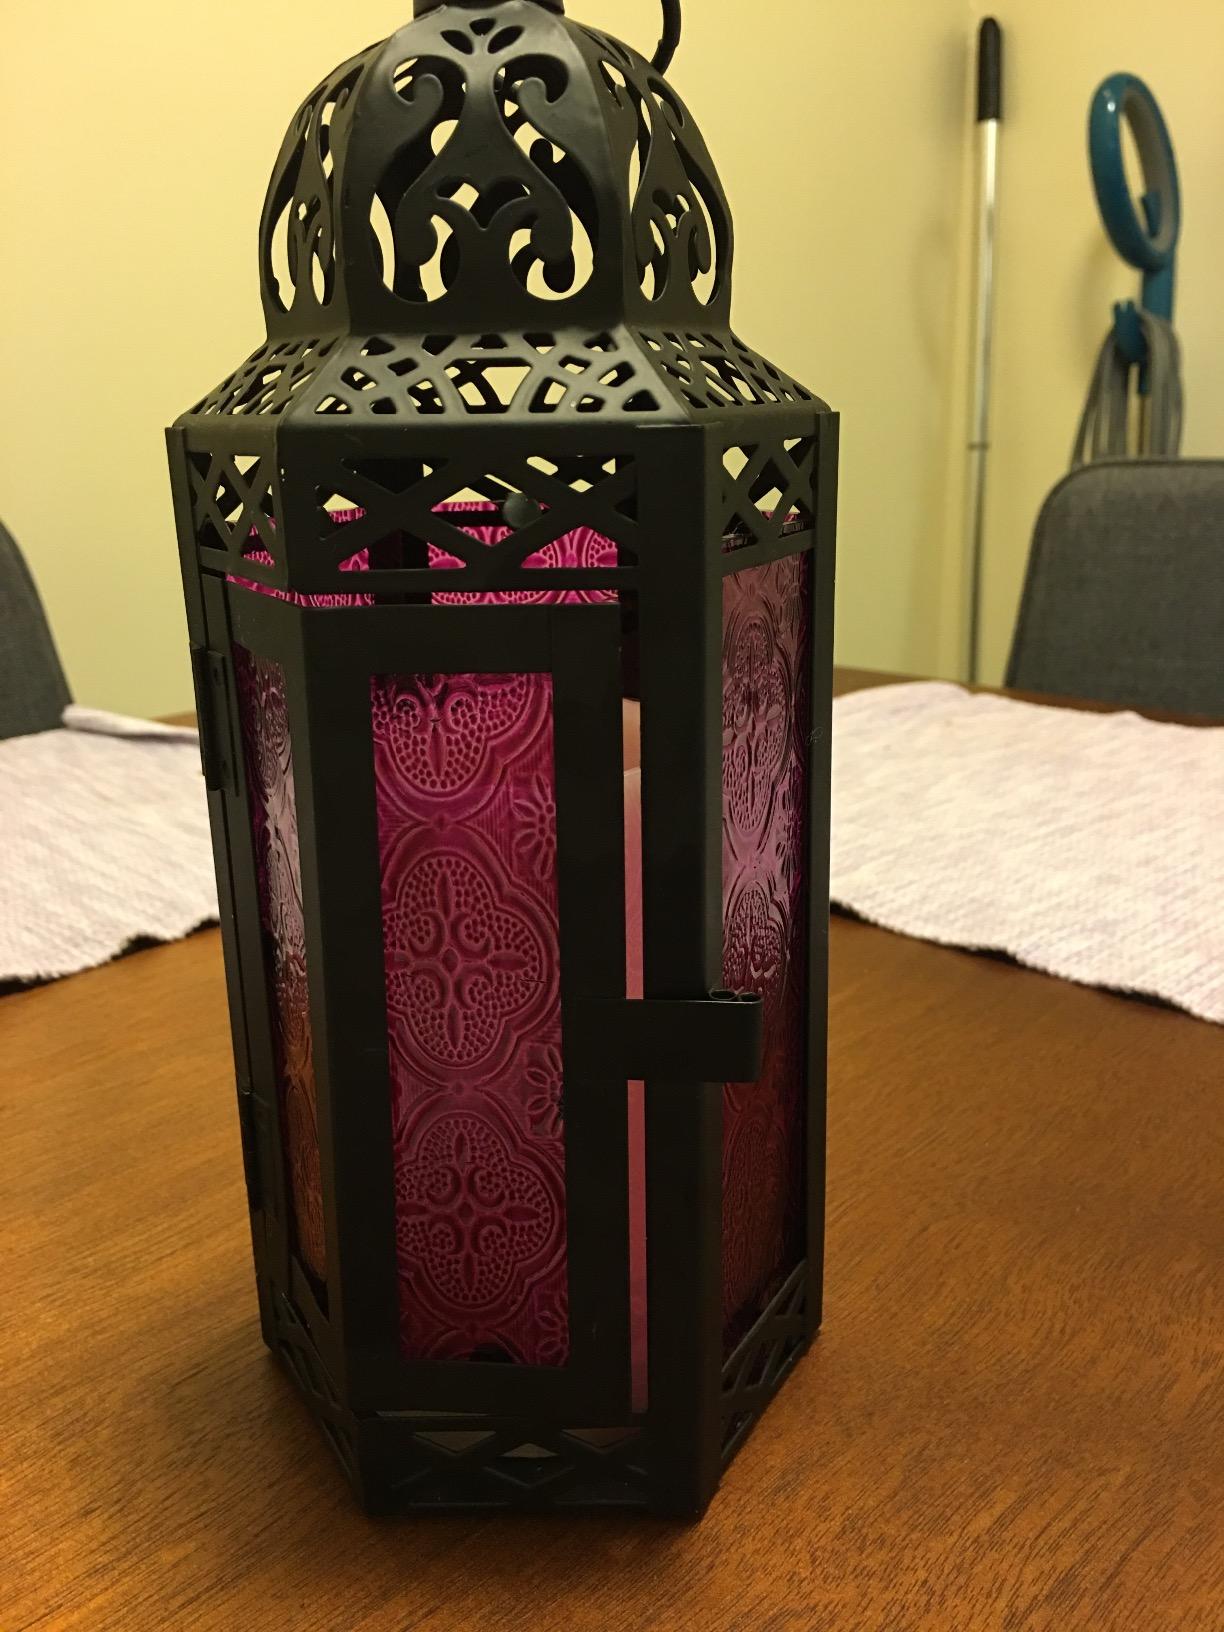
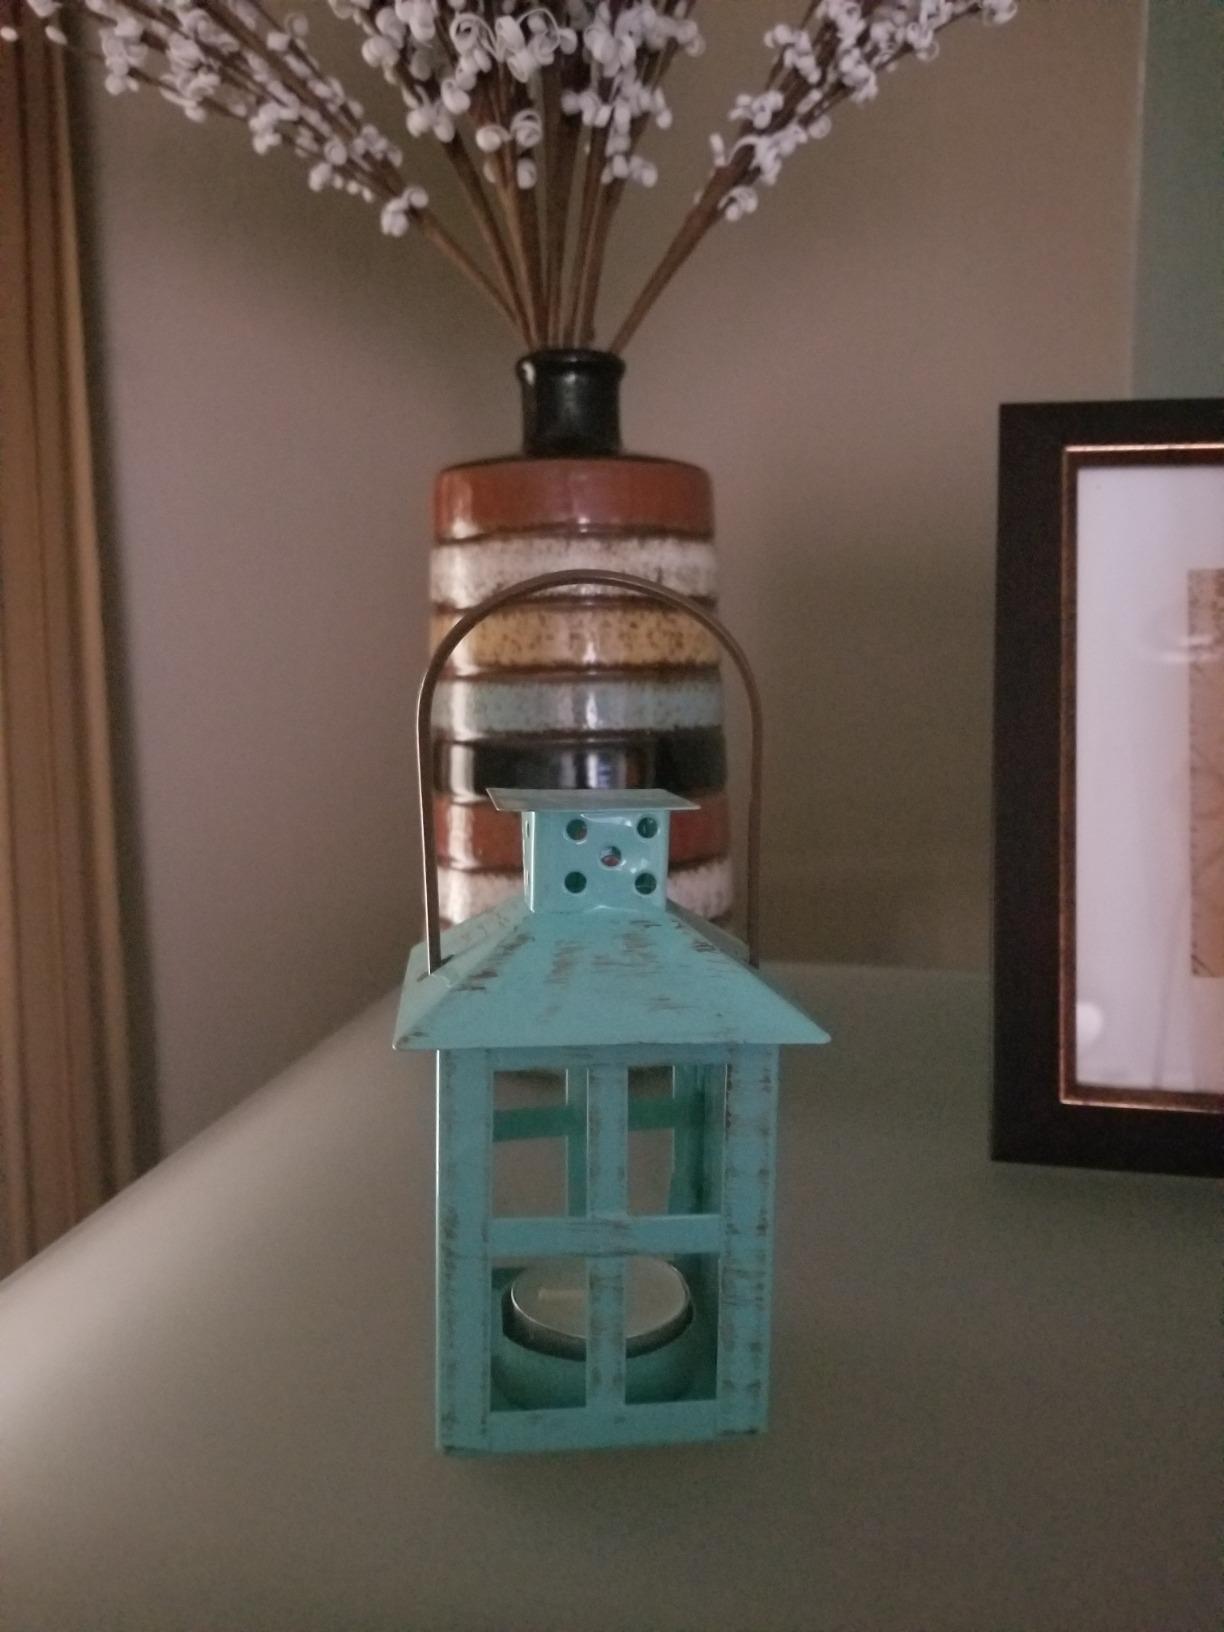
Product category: lantern
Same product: no